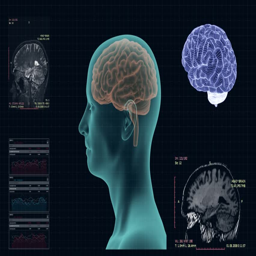
mri of the human brain in the sagittal projection , high - tech concept